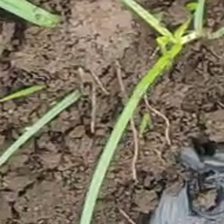
Weed species: Lavhala_(Cyperus_Rotundus)